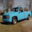
Label: pickup_truck